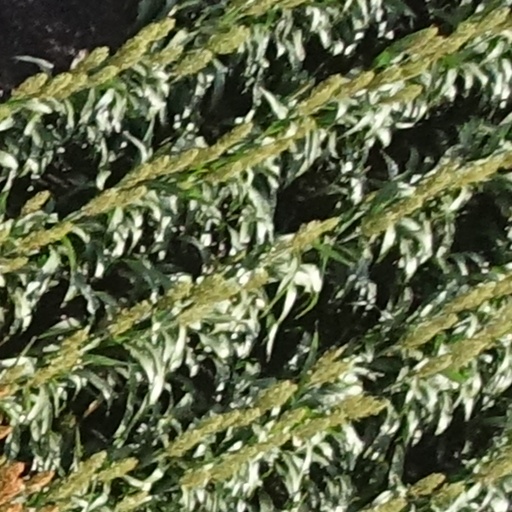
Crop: sorghum